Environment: real
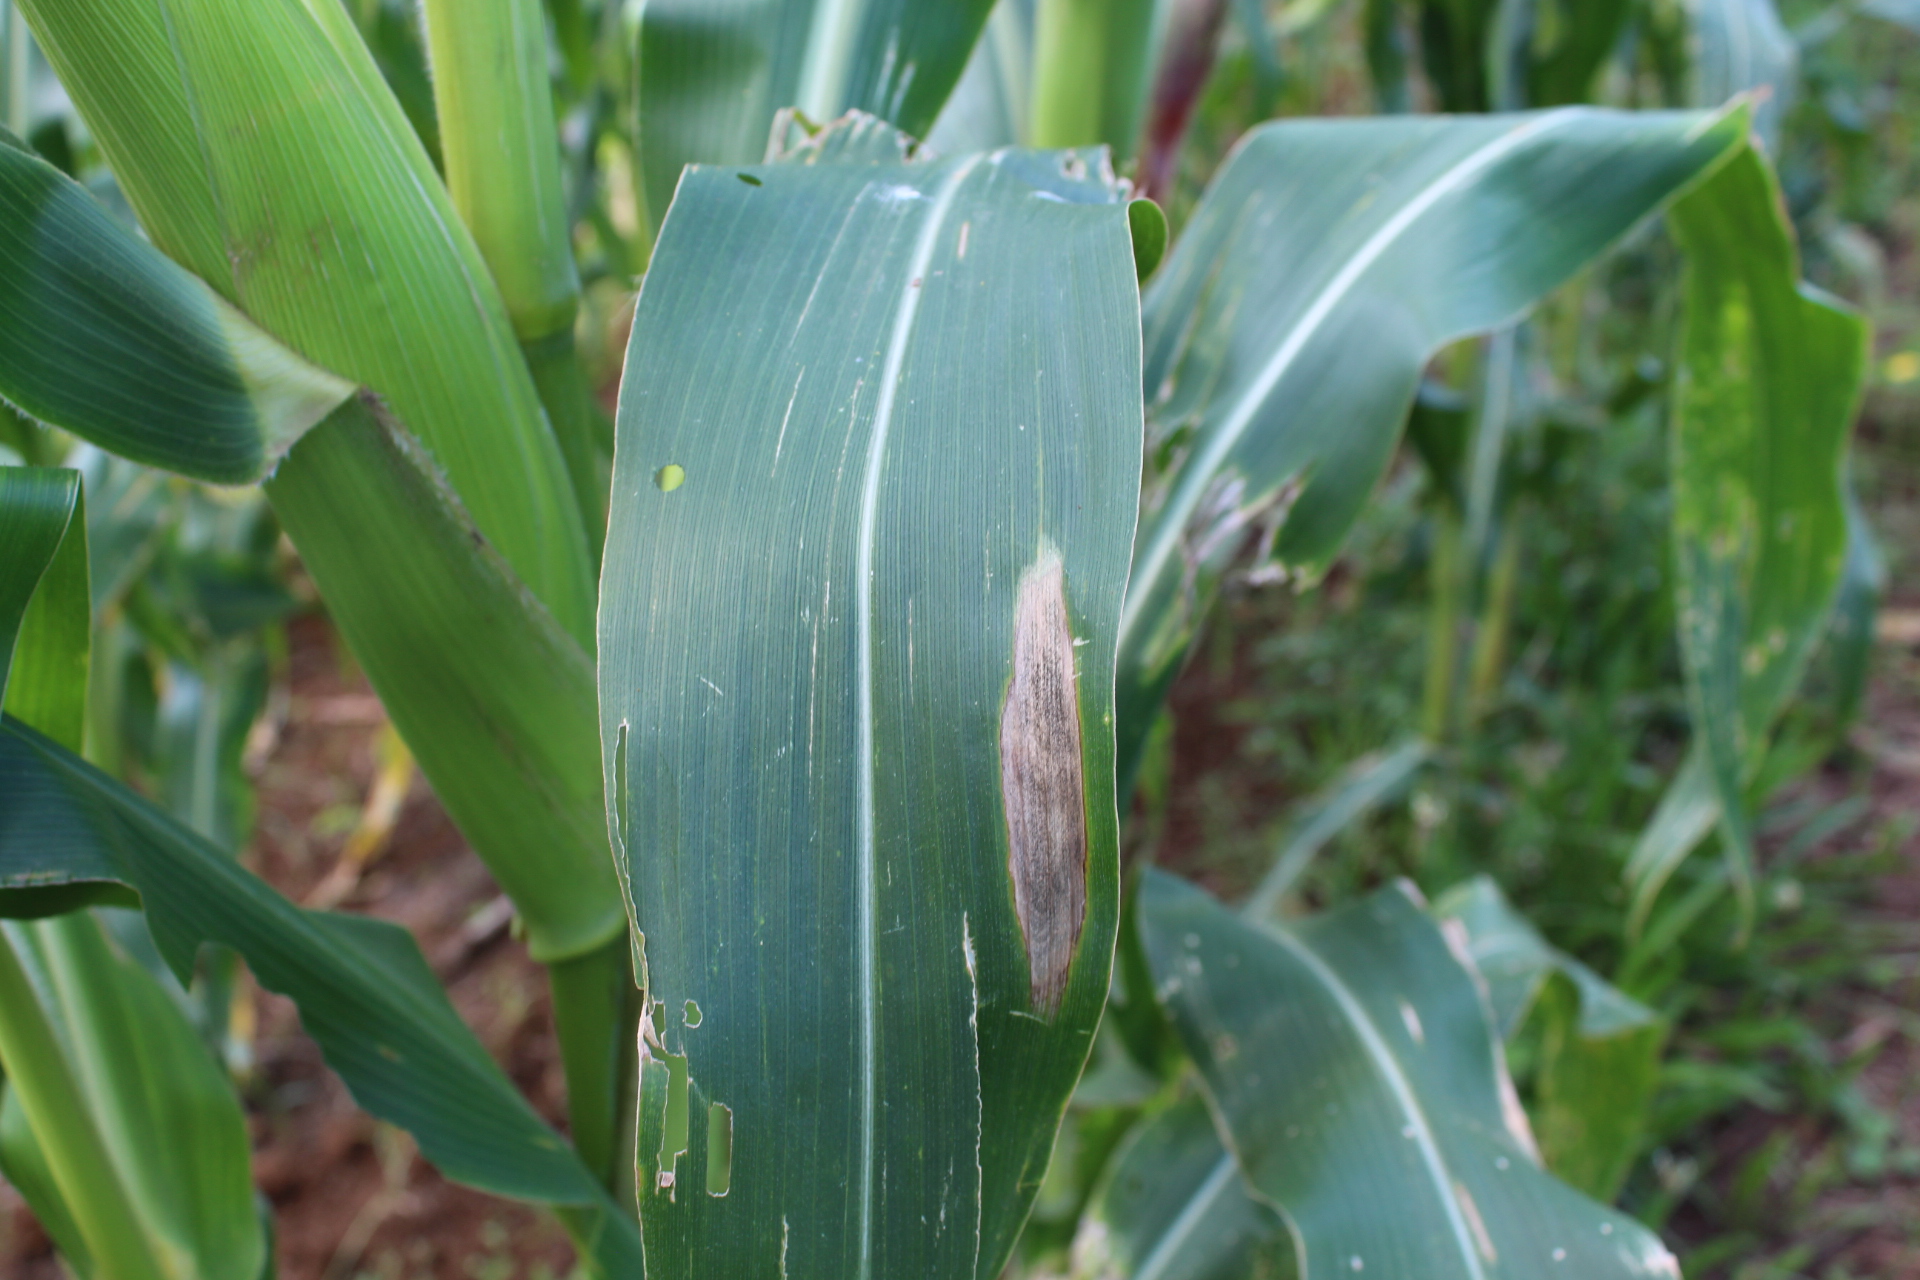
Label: northern_corn_leaf_blight